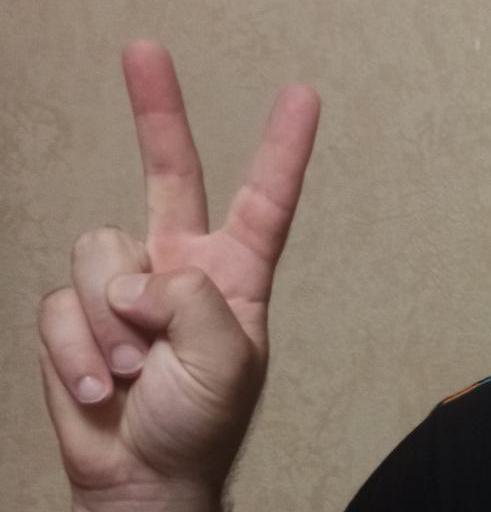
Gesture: peace